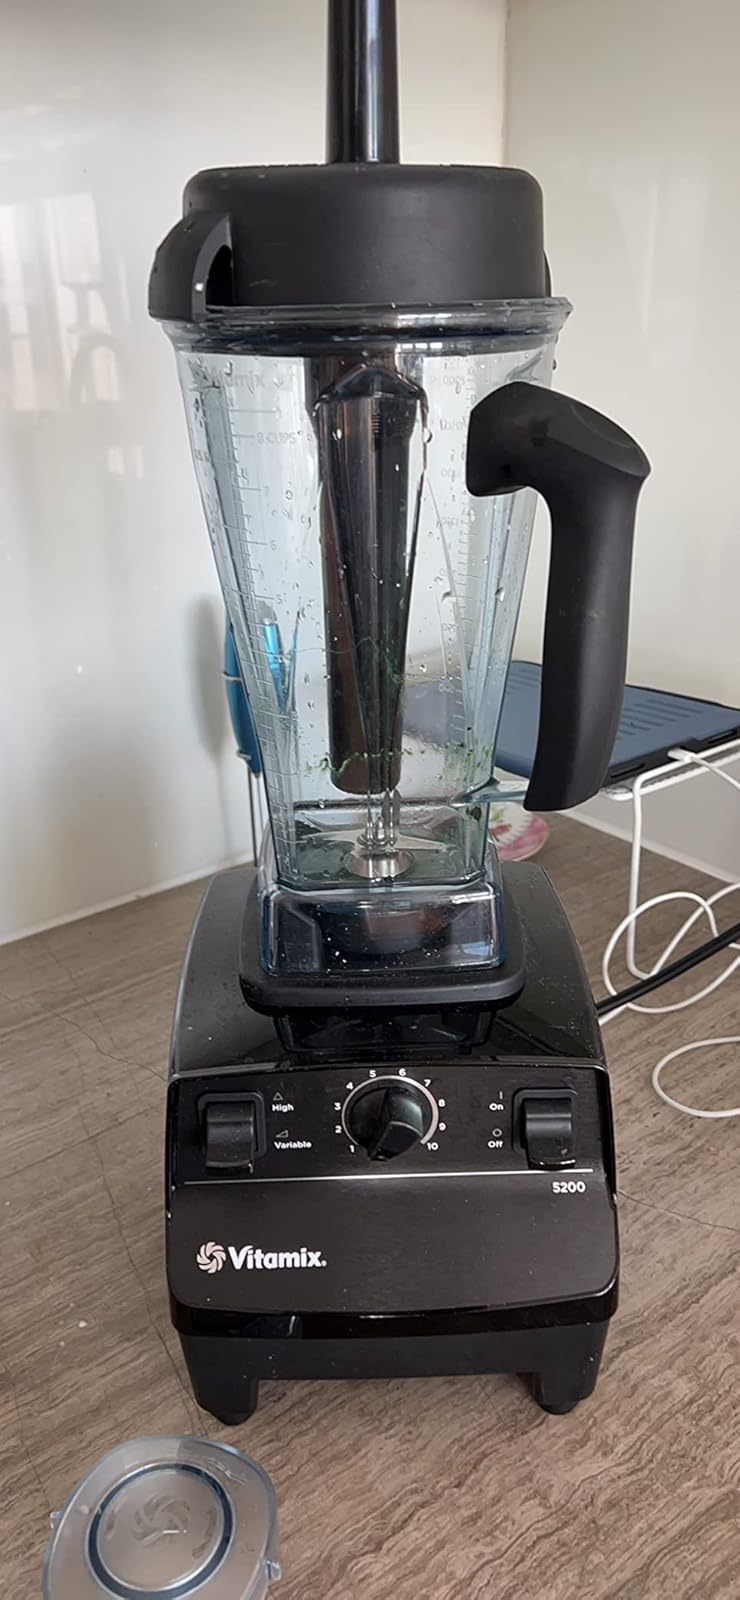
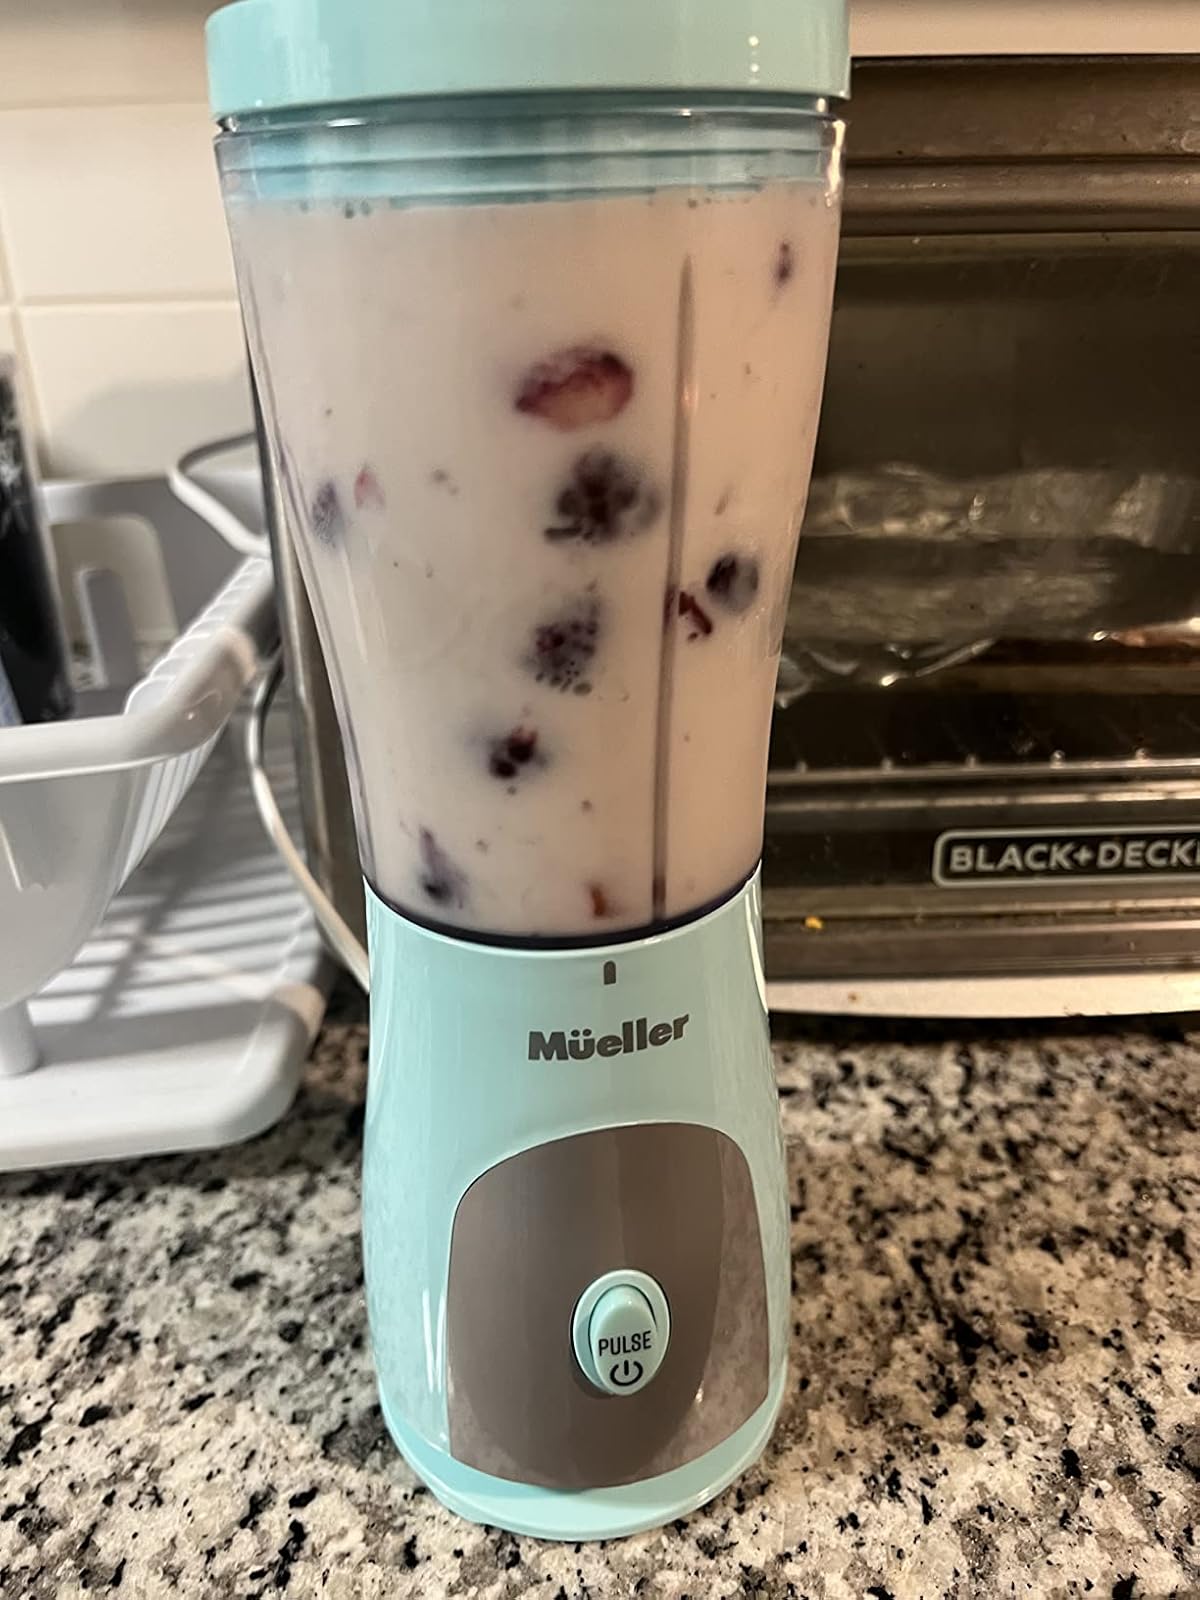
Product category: items_blender
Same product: no